John Yule (Canadian politician)

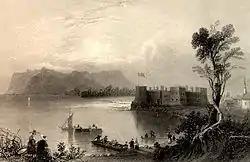
Fort Chambly in 1840

Yule followed the business pattern set by his father and uncle. He provided timber and supplies to the British garrison at Fort Chambly, and built a dam to be able to operate a flour mill and a sawmill. He was also a shareholder and manager of enterprises involved in finances, the timber trade, shipping, railways and other industry. He formed a company to purchase and operate the toll road from Chambly from 1852 to 1856. Yule's mother had acquired the seigneury of Chambly-Est from the Christie family, which he later inherited, as well as the large manor house, Chambly Castle, which the Christies had owned.